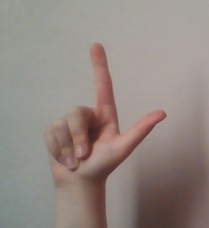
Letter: laam